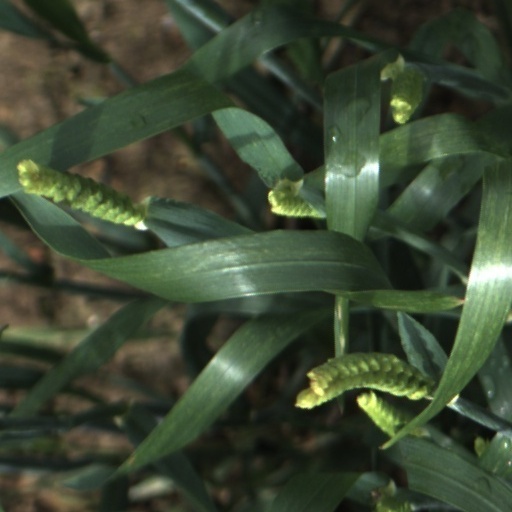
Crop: wheat